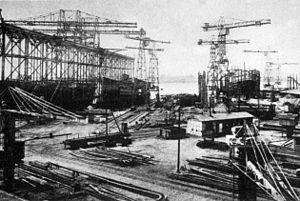
La Bremer Vulkan AG était une entreprise de construction navale allemand de premier plan située au bord du fleuve Weser situé à Brême, dans le district de Vegesack.